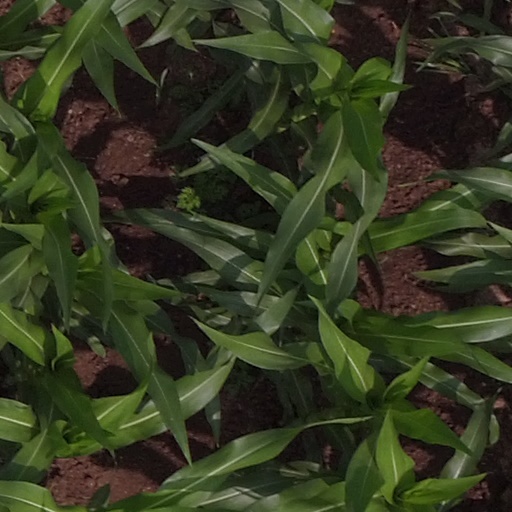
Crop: maize; corn